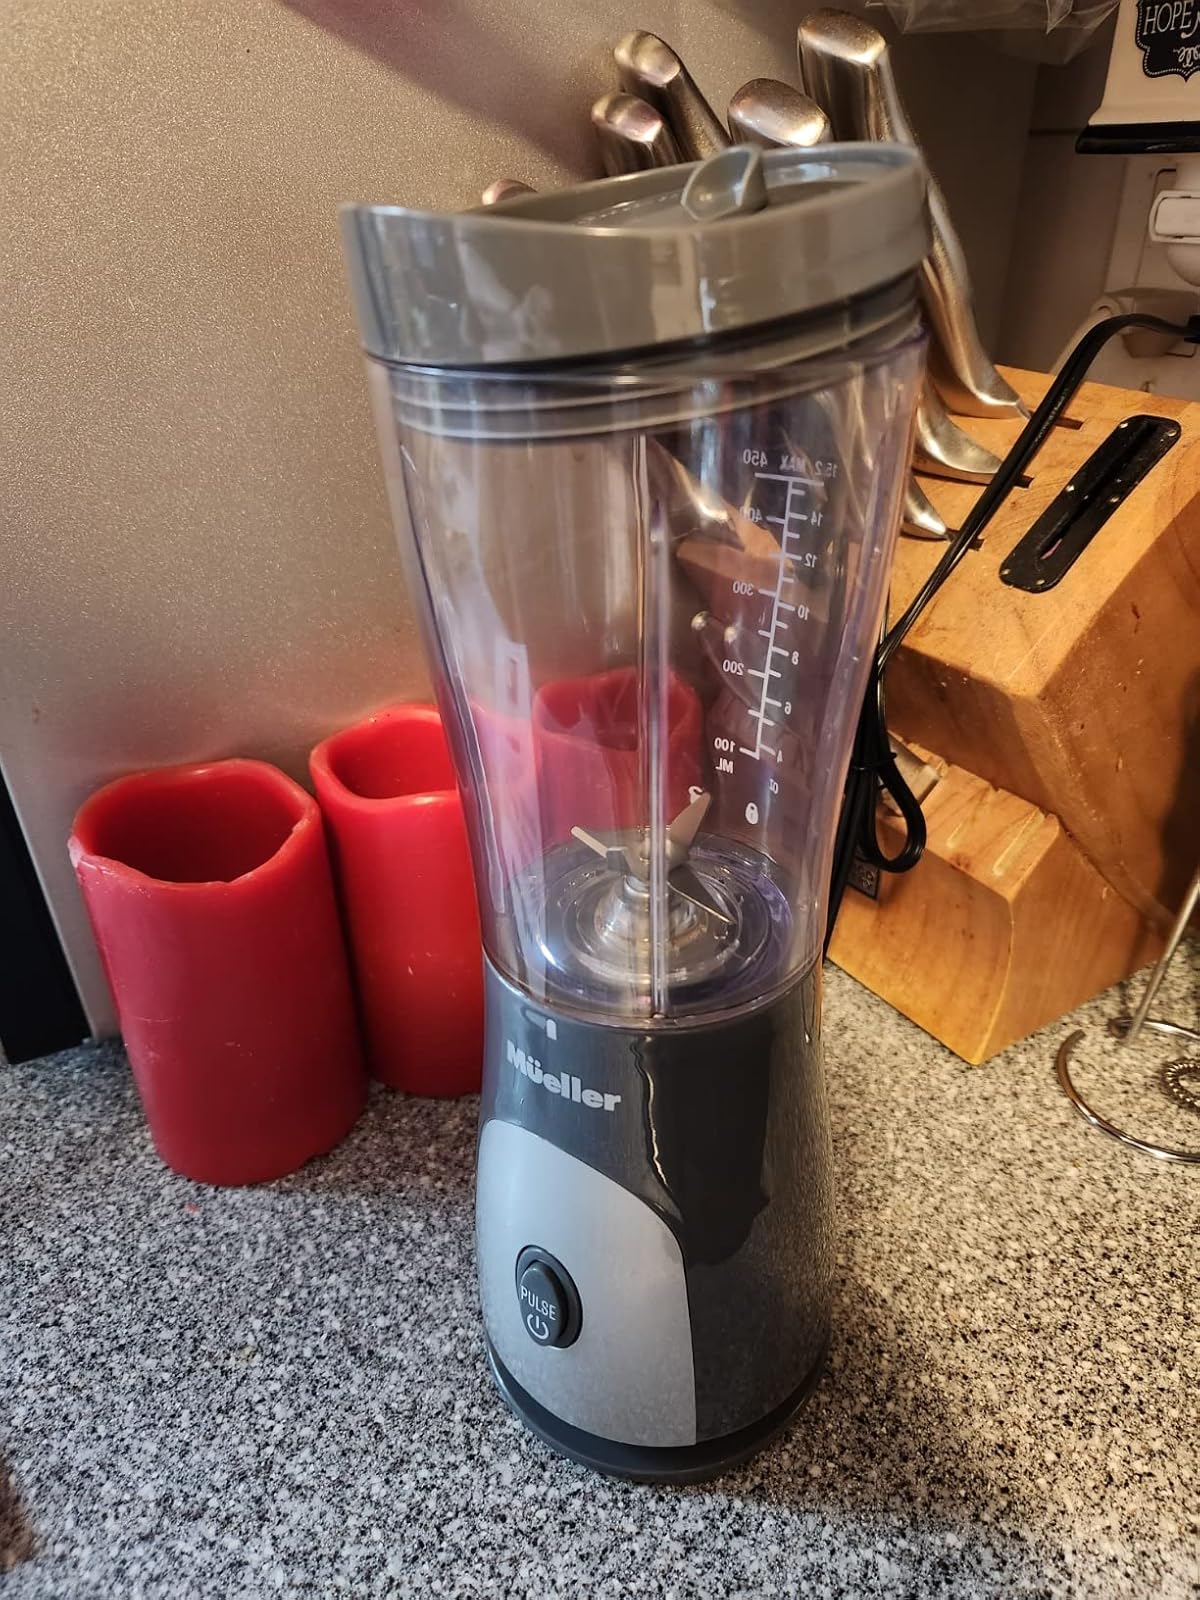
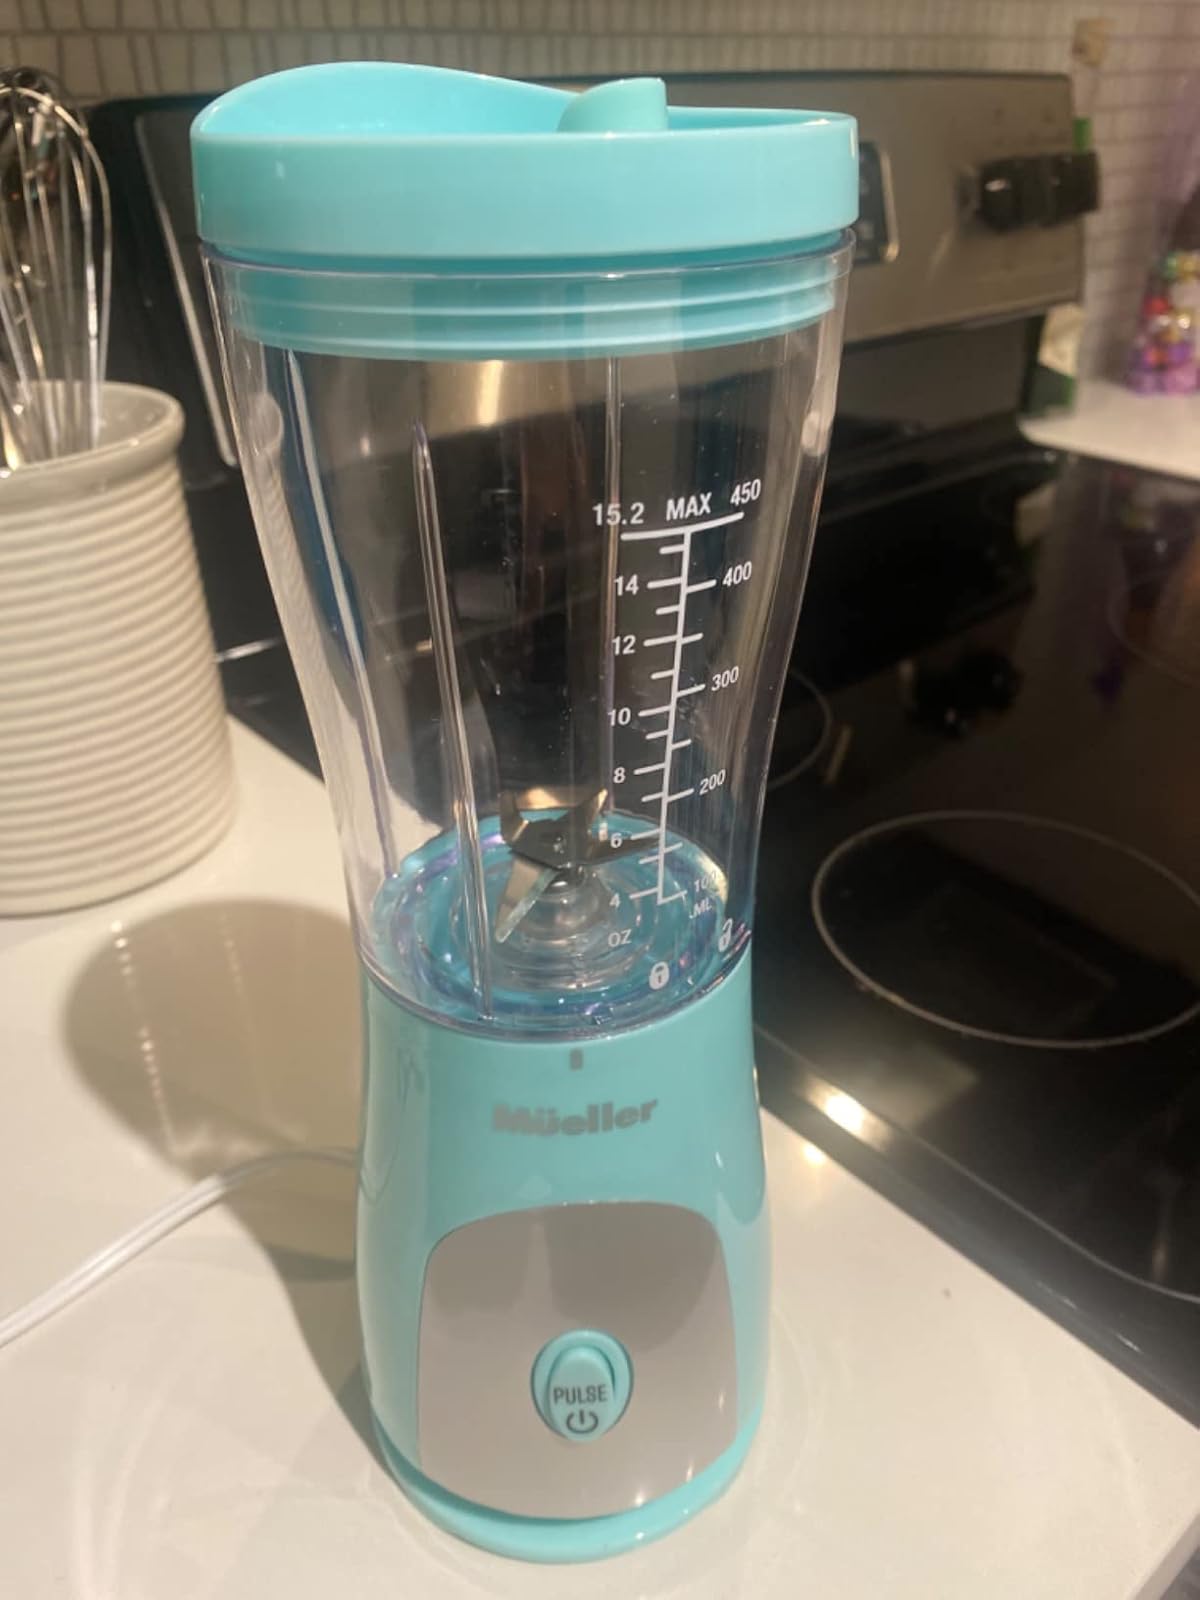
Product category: items_blender
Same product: no